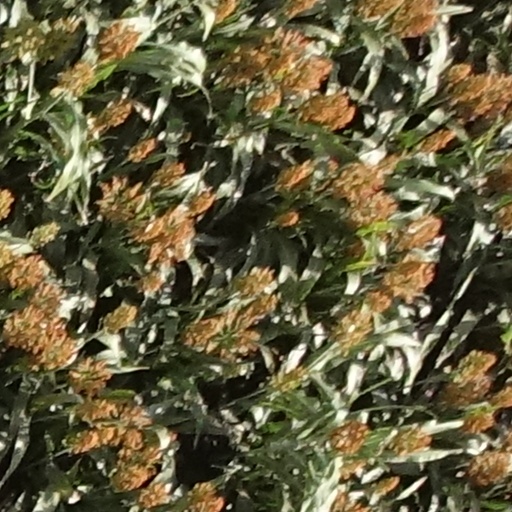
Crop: sorghum